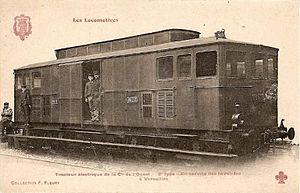
L'histoire des chemins de fer français commence au début du XIXᵉ siècle. Le développement de la voie ferrée en France repose en grande partie sur une forte volonté politique de l'État dans les orientations choisies et les moyens mis en œuvre.
Les BB 1800 sont des locomotives-fourgons électriques d'origine ancienne. Il s'agit des locomoteurs 5000, dits de 1ʳᵉ série, de la Compagnie de l'Ouest. Ils ont été mis en service sous les numéros 5001 à 5010 le 12 avril 1900 sur la ligne Paris-Invalides - Issy-Plaine, prolongée jusqu'à Meudon le 1ᵉʳ juillet 1901 puis jusqu'à Versailles R.G. le 31 mai 1902.
La ligne des Invalides à Versailles-Rive-Gauche, dite plus simplement ligne des Invalides, est une ligne ferroviaire française, de la région Île-de-France, à écartement standard et à double voie. Elle relie la gare des Invalides, à Paris, à la gare de Versailles-Château-Rive-Gauche.
L'électrification du réseau ferré en France est un processus toujours en cours d’équipement des lignes de chemin de fer en installations fixes permettant la traction électrique, principalement en 25 kV alternatif ou en 1 500 V continu. Environ 55 % du réseau ferré français en service est électrifié. L'électrification des lignes secondaires étant très coûteuse, des solutions alternatives sont donc recherchées, dont le train à hydrogène, hybride ou doté de batteries ou utilisant des biocarburants.